Peyton Manning

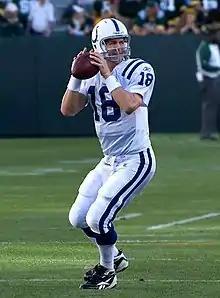
Manning during the 2008 preseason in Green Bay

Manning and the Colts started the 2008 season with a 1–2 record. In week 5, Manning used the fourth quarter to bring the Colts back from a 27–10 deficit in the last five minutes against the Houston Texans to a 31–27 victory. It was the first time an NFL team won a game in regulation after trailing by 17 points in the last five minutes. Manning threw a seven-yard touchdown pass on 4th and 6 to rookie tight end Tom Santi to make the deficit 27–17. Houston quarterback Sage Rosenfels, starting for the injured Matt Schaub, then fumbled the ball on a scramble, and it was returned 68 yards for a touchdown by Gary Brackett. After another Rosenfels fumble, Manning threw the 5-yard game-winning touchdown pass to Reggie Wayne. The Colts scored three touchdowns in 2:10.